Darian Durant

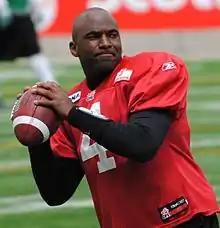
Durant with the Saskatchewan Roughriders

Darian Bernard Durant (born August 19, 1982) is an American former professional Canadian football quarterback. He played college football at the University of North Carolina. By the end of his college career, he held school records for completion percentage, touchdowns, passing yards, total offense and completions. Durant was signed as a free agent by the Saskatchewan Roughriders in 2006, and became the club's full-time starting quarterback in 2009. He was named a CFL West Division All-Star in 2009 and 2013. Durant was the starting quarterback when the Saskatchewan Roughriders won the 101st Grey Cup in 2013 on their home field. Durant also played for the Montreal Alouettes in 2017. His brother Justin played in the National Football League as a linebacker.